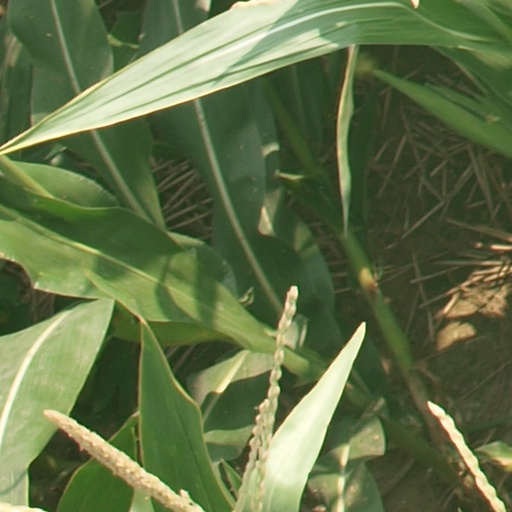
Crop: maize; corn